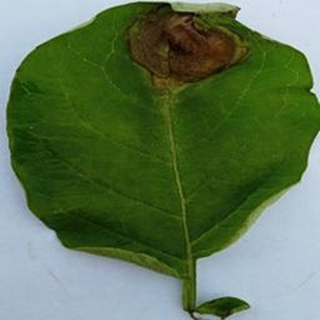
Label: potato_late_blight